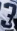
Number: 3